224 West 57th Street

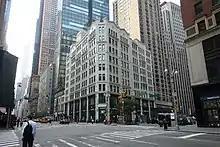
Seen from the northwest corner of Broadway and 57th Street

The Chevrolet Company, the automotive division of General Motors (GM), leased the Demarest Building starting in May 1917, and hired Henry Janeway Hardenbergh to renovate the Demarest Building. The following October, Chevrolet bought the Peerless and Demarest buildings at a combined $1.5 million. Sources vary on the sequence of the subsequent renovation. The New York City Landmarks Preservation Commission (LPC) and the "Real Estate Record and Guide" wrote that GM hired Hardenbergh for the renovations, with plans for the existing elevators and stairs to be taken out and replaced with three passenger elevators. However, "The New York Times" stated that the buildings were renovated by J. V. Phelan, and that while the Peerless Building's original vehicular entrance on 57th Street was removed, the Demarest Building's vehicular elevator was left intact. According to the "Times", the upper floors were renovated and the blacksmiths' shop became a dining room for executives.